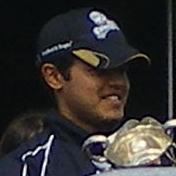
Age: 16